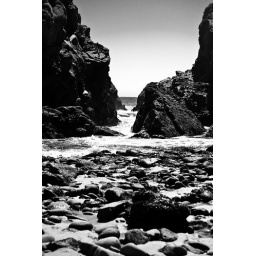
there were qutie a few holes and natural stone bridges and gaps in the rocks around Pfeiffer Beach